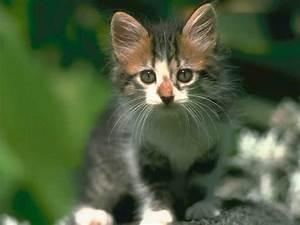
cat